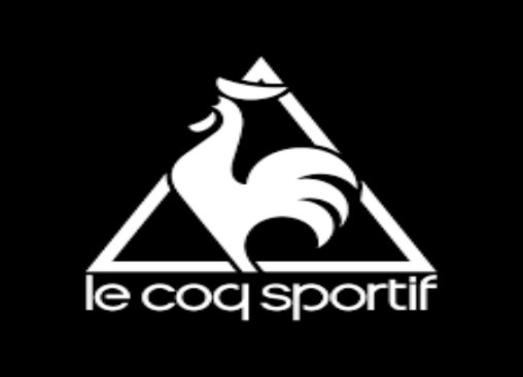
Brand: le coq
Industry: Sports